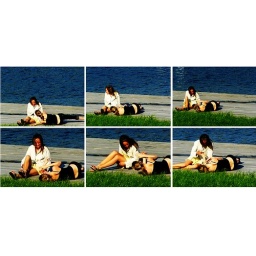
girls by lake